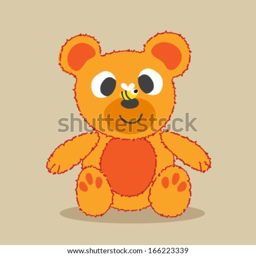
a sitting bear with a bee on it 's nose